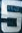
Number: 5